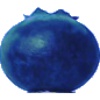
Label: Huckleberry 1